Kadiyam

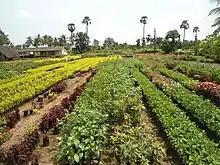
Nursery in Kadiyam, Rajamahendravaram

Kadiyam is an assembly constituency in Andhra Pradesh. There are 2,43,229 registered voters in Kadiyam constituency in 1999 elections.